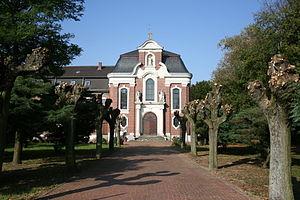
Mörmter est un village rural d'Allemagne en Rhénanie-du-Nord-Westphalie qui dépend depuis 1969 de la municipalité de Xanten et se trouve dans les limites du faubourg de Wardt. En 2004, le village comptait une trentaine de fermes et le couvent de Mörmter construit en 1922.